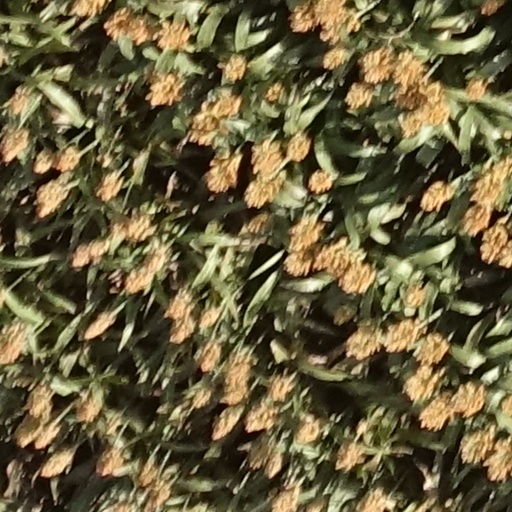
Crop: sorghum